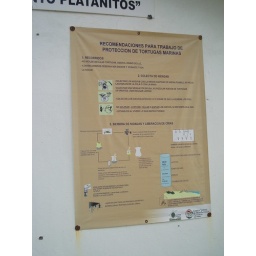
OCT '08. A week at on the beach in Mexico rescuing turtles with my nieces and their parents.